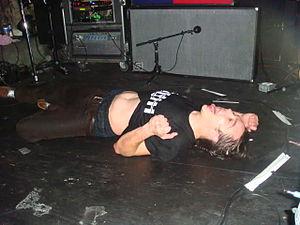
Fair to Midland est un groupe de metal progressif américain originaire de Sulphur Springs. Formé en 1998, le groupe est composé du chanteur Darroh Sudderth, du guitariste Cliff Campbell, de Jon Dicken à la basse, Brett Stowers à la batterie et de Matt Langley. Après deux albums enregistrés en tant qu'indépendant, The Carbon Copy Silver Lining en 2002 et inter.funda.stifle en 2004, le groupe attire l'attention de System of a Down, mais surtout de Serj Tankian. Fair to Midland signe en 2006 avec le label Serjical Strike, ainsi ils participent en première partie de plusieurs concerts de Tankian sur sa tournée 2008.